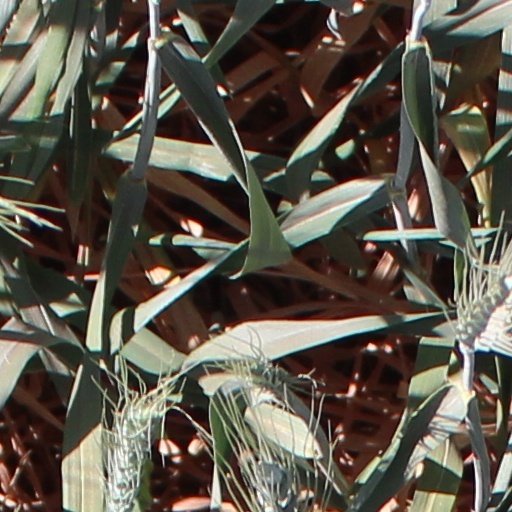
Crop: wheat